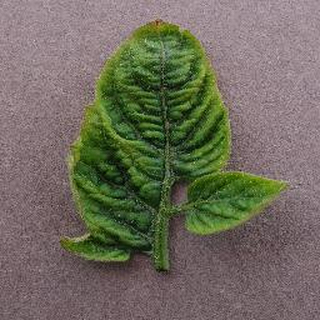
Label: tomato_yellow_leaf_curl_virus